Hong Kong Playground Association

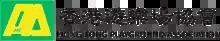
HKPA logo

The Hong Kong Playground Association (HKPA) is a Hong Kong not for profit organisation. It was incorporated as a statutory corporation, under the Hong Kong Playground Association Ordinance. However, the association was classified as a subvented non-government organization. The Government of Hong Kong is one of the funding source of the association, but the association has its owns governing board. The association has a basketball team that participated in the Hong Kong A1 Division Championship. The association also provided many extra-curricular activities to the teens of Hong Kong.